Henrik Thrap-Meyer

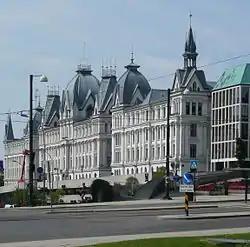
Victoria Terrasse

Henrik Thrap-Meyer (31 July 1833 – 29 December 1910) was a Norwegian architect. He is most associated with a wide range of significant buildings, including churches and schools.